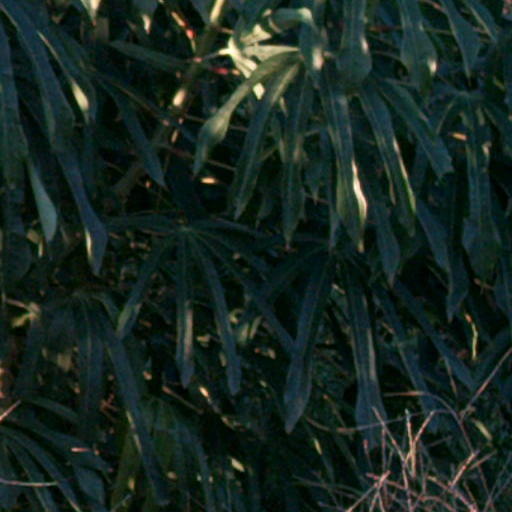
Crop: cassava